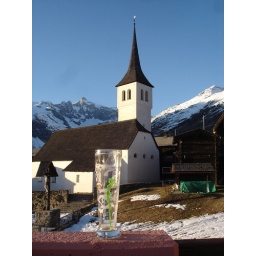
green plastic cocktail stick in beer glass in front of church